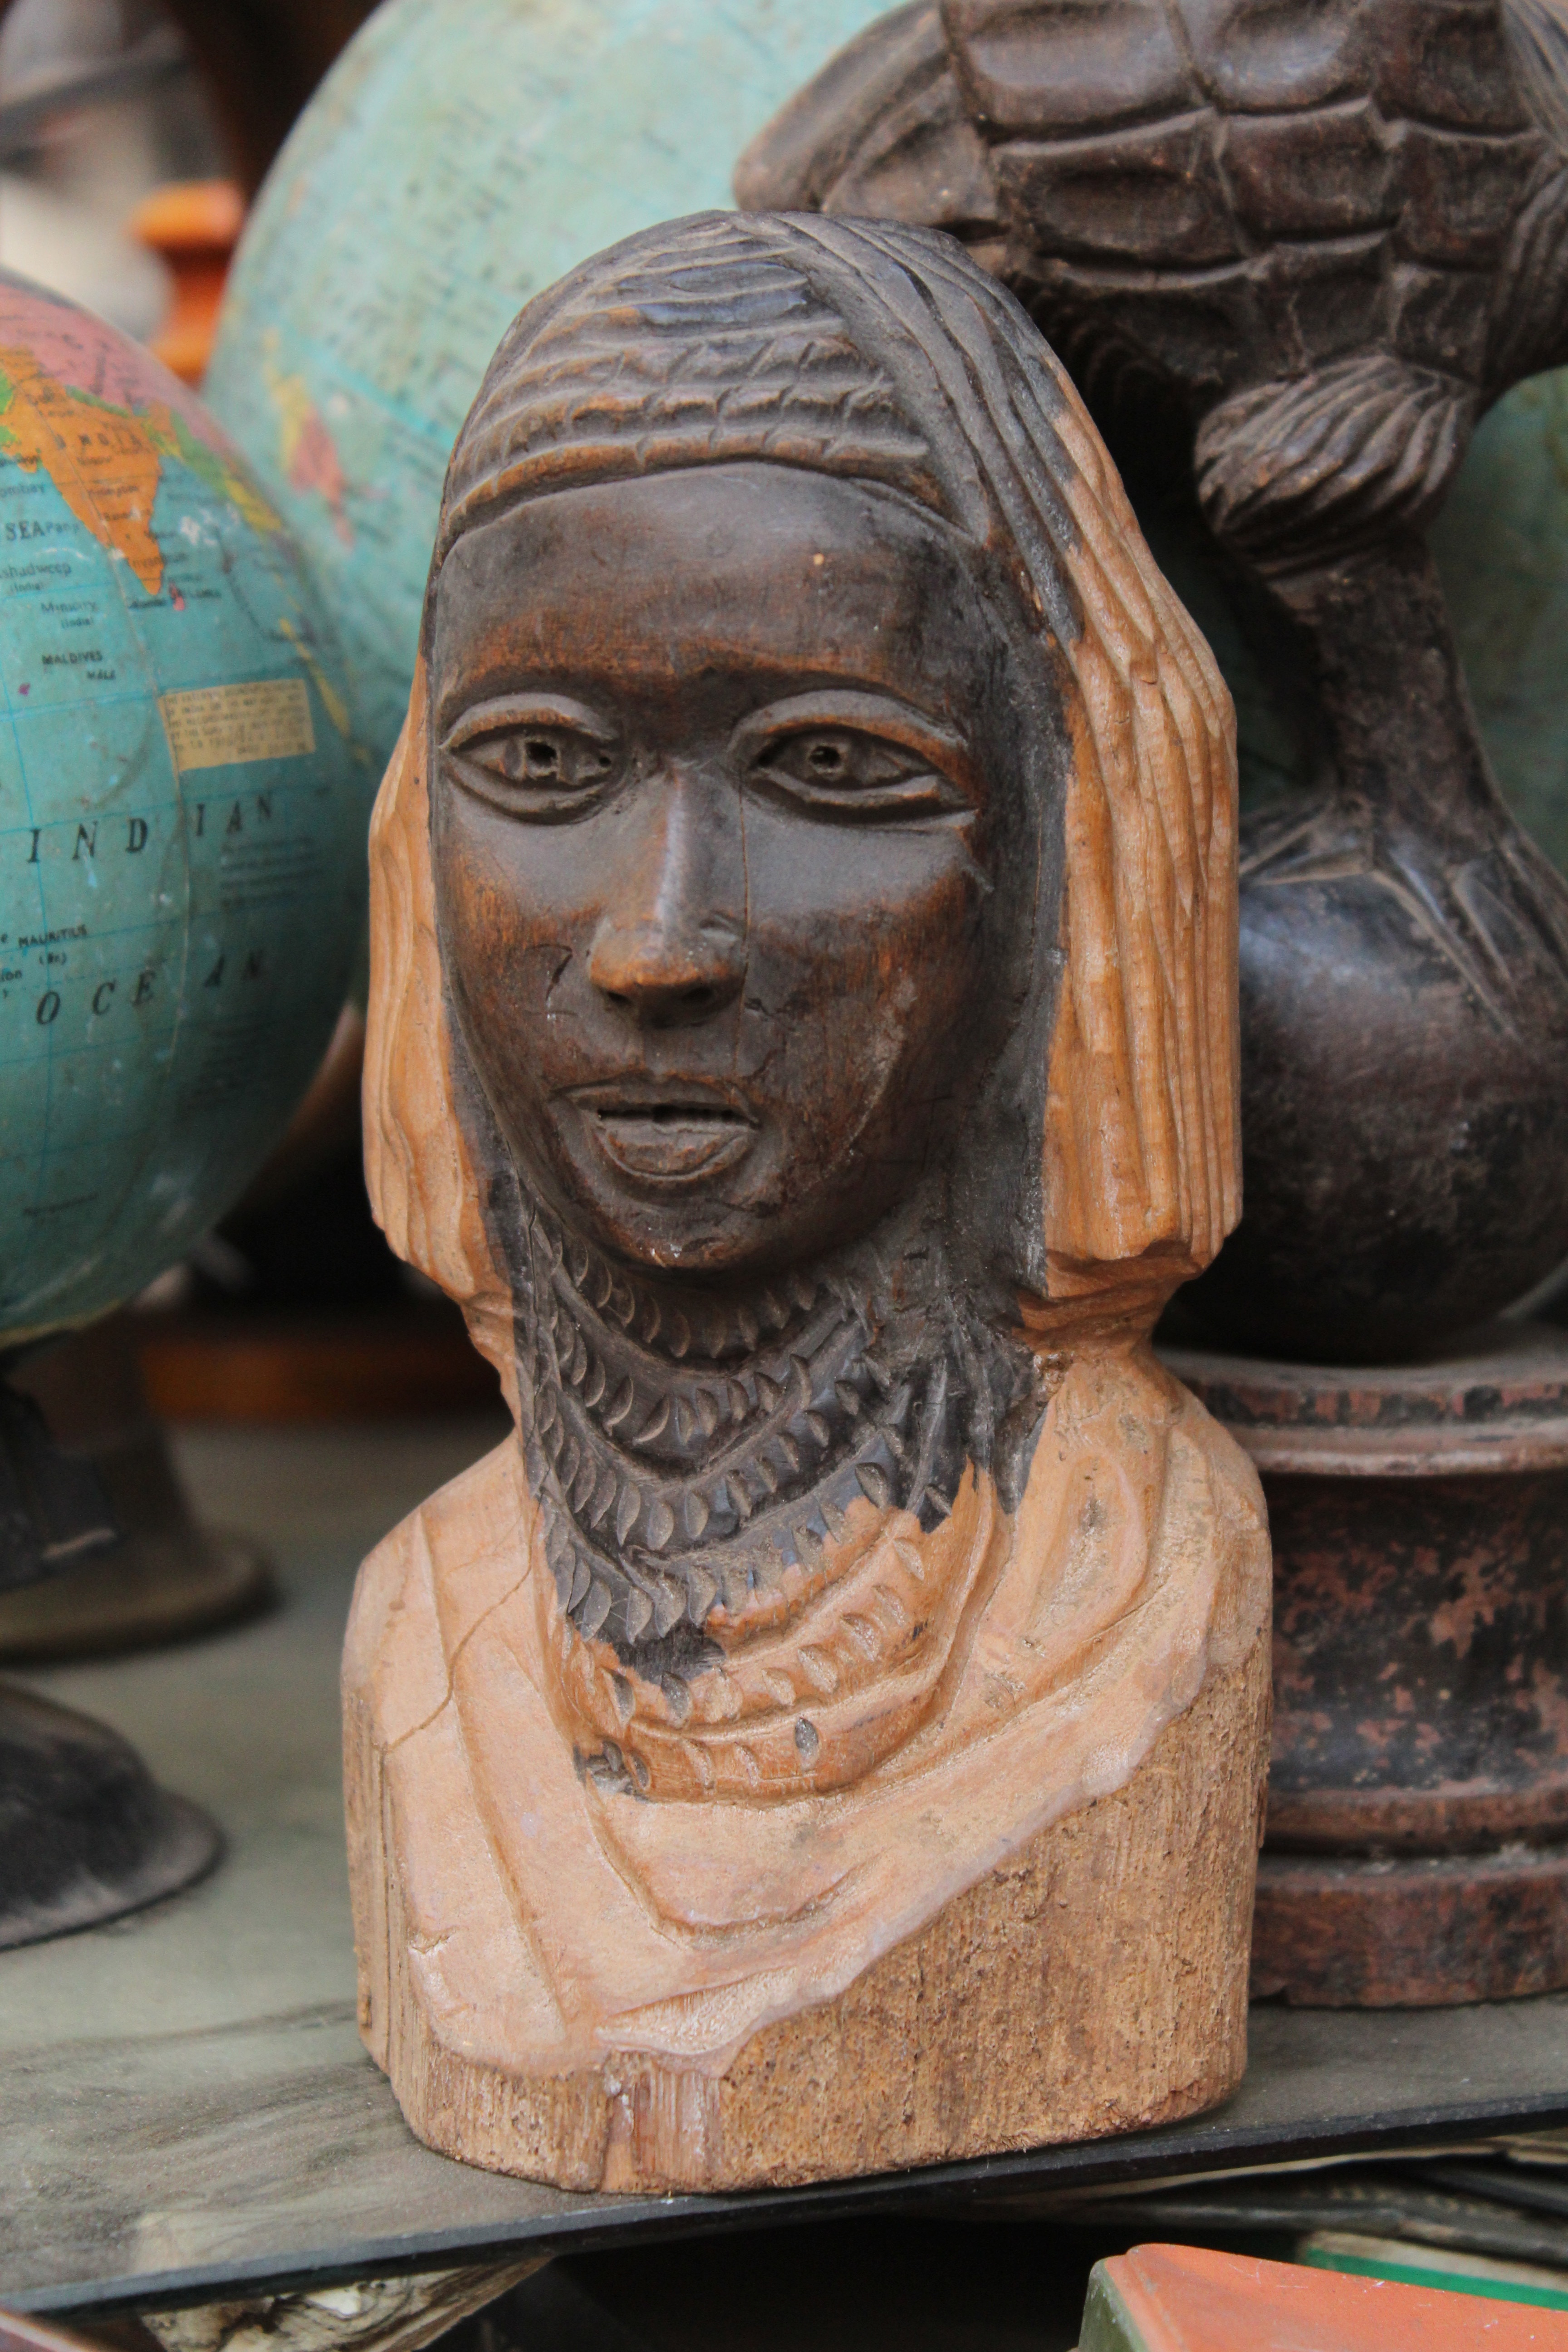
wood, antique, old, monument, statue, ancient, black, sculpture, art, temple, head, culture, carving, souvenir, tribal, african, traditional, ancient history